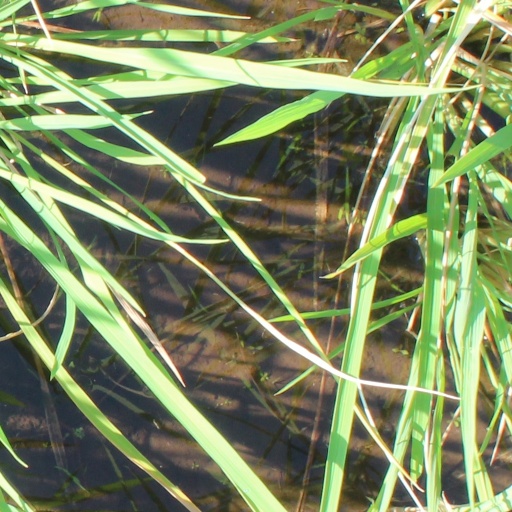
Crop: rice